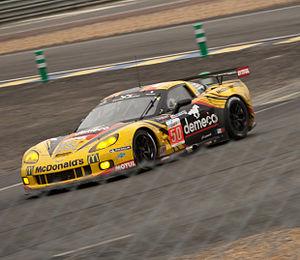
Les 24 Heures du Mans 2011, disputées les 11 et 12 juin 2011 sur le circuit de la Sarthe en France, sont la soixante-dix-neuvième édition de cette épreuve et la sixième épreuve de l'Intercontinental Le Mans Cup courue depuis 2010. La course intègre donc un championnat pour la première fois depuis 1992 : l'Intercontinental Le Mans Cup 2011, dont elle est la troisième manche.
Patrick Bornhauser est un chef d'entreprise et pilote automobile français né le 29 juin 1957 à Orléans.
Larbre Compétition est une écurie de course automobile française dirigée par Jack Leconte et basée sur le circuit du Val de Vienne.
Julien Canal, né le 15 juillet 1982 au Mans, est un pilote automobile français.